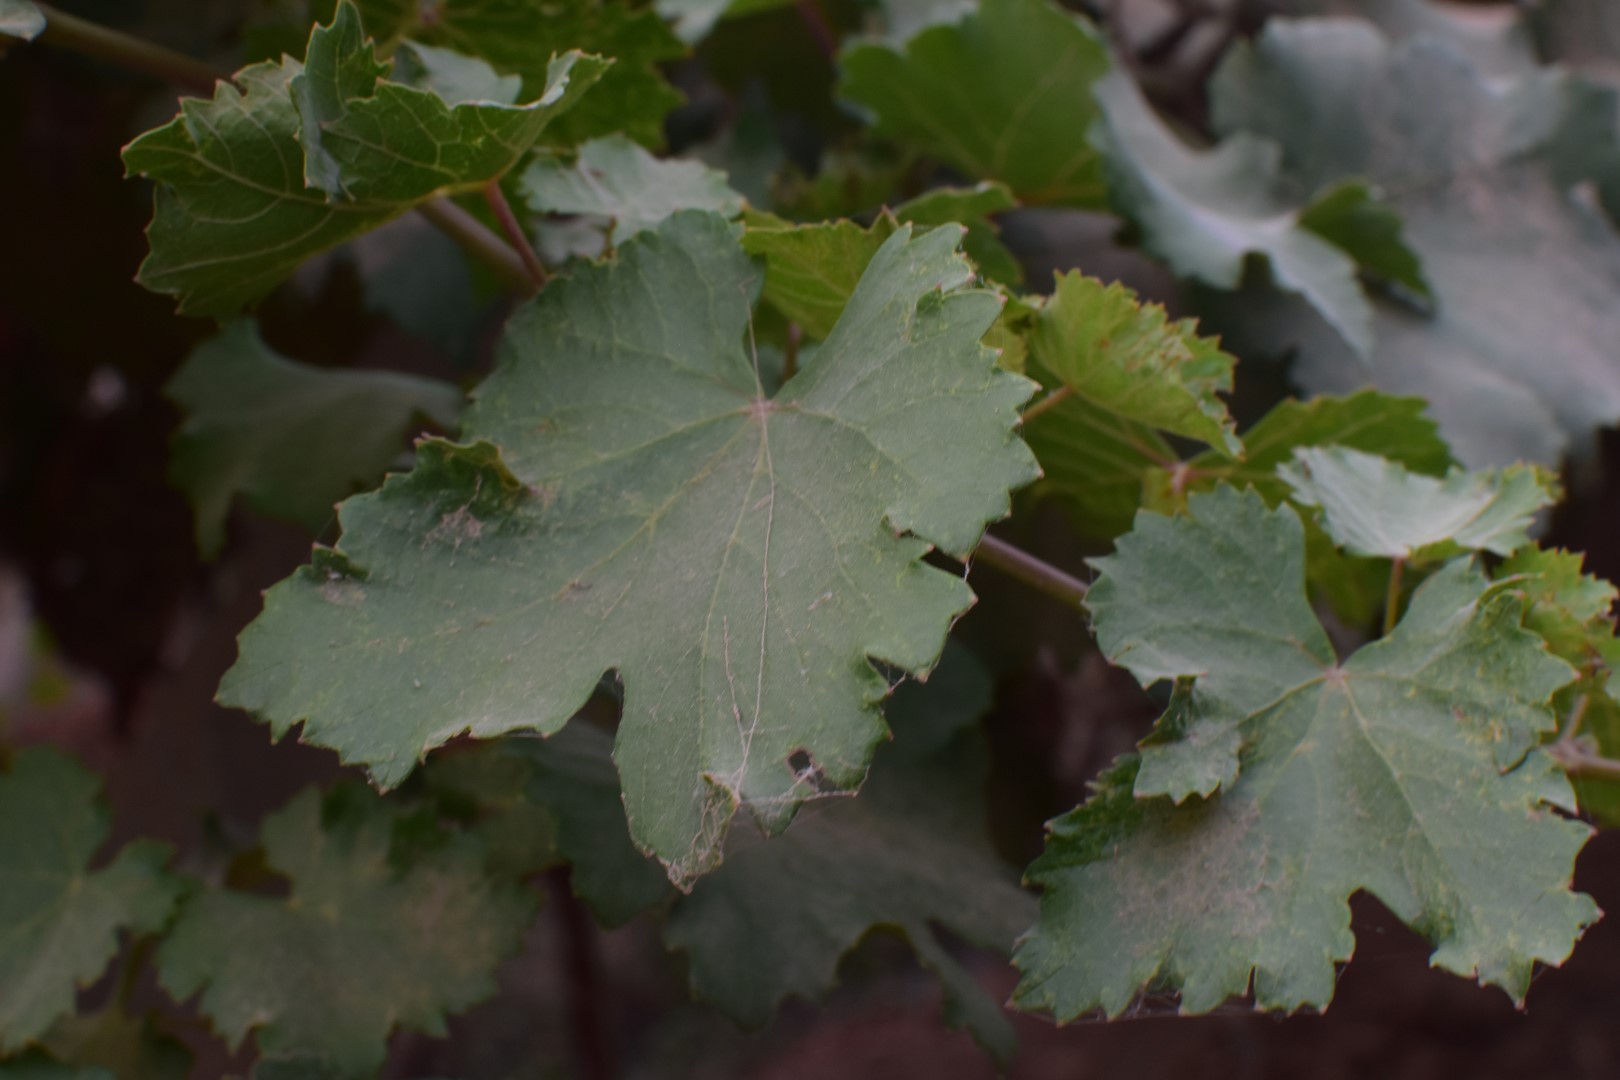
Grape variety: Kamali